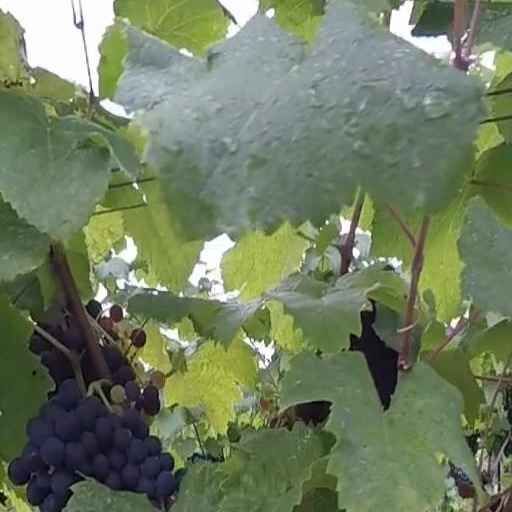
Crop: grape